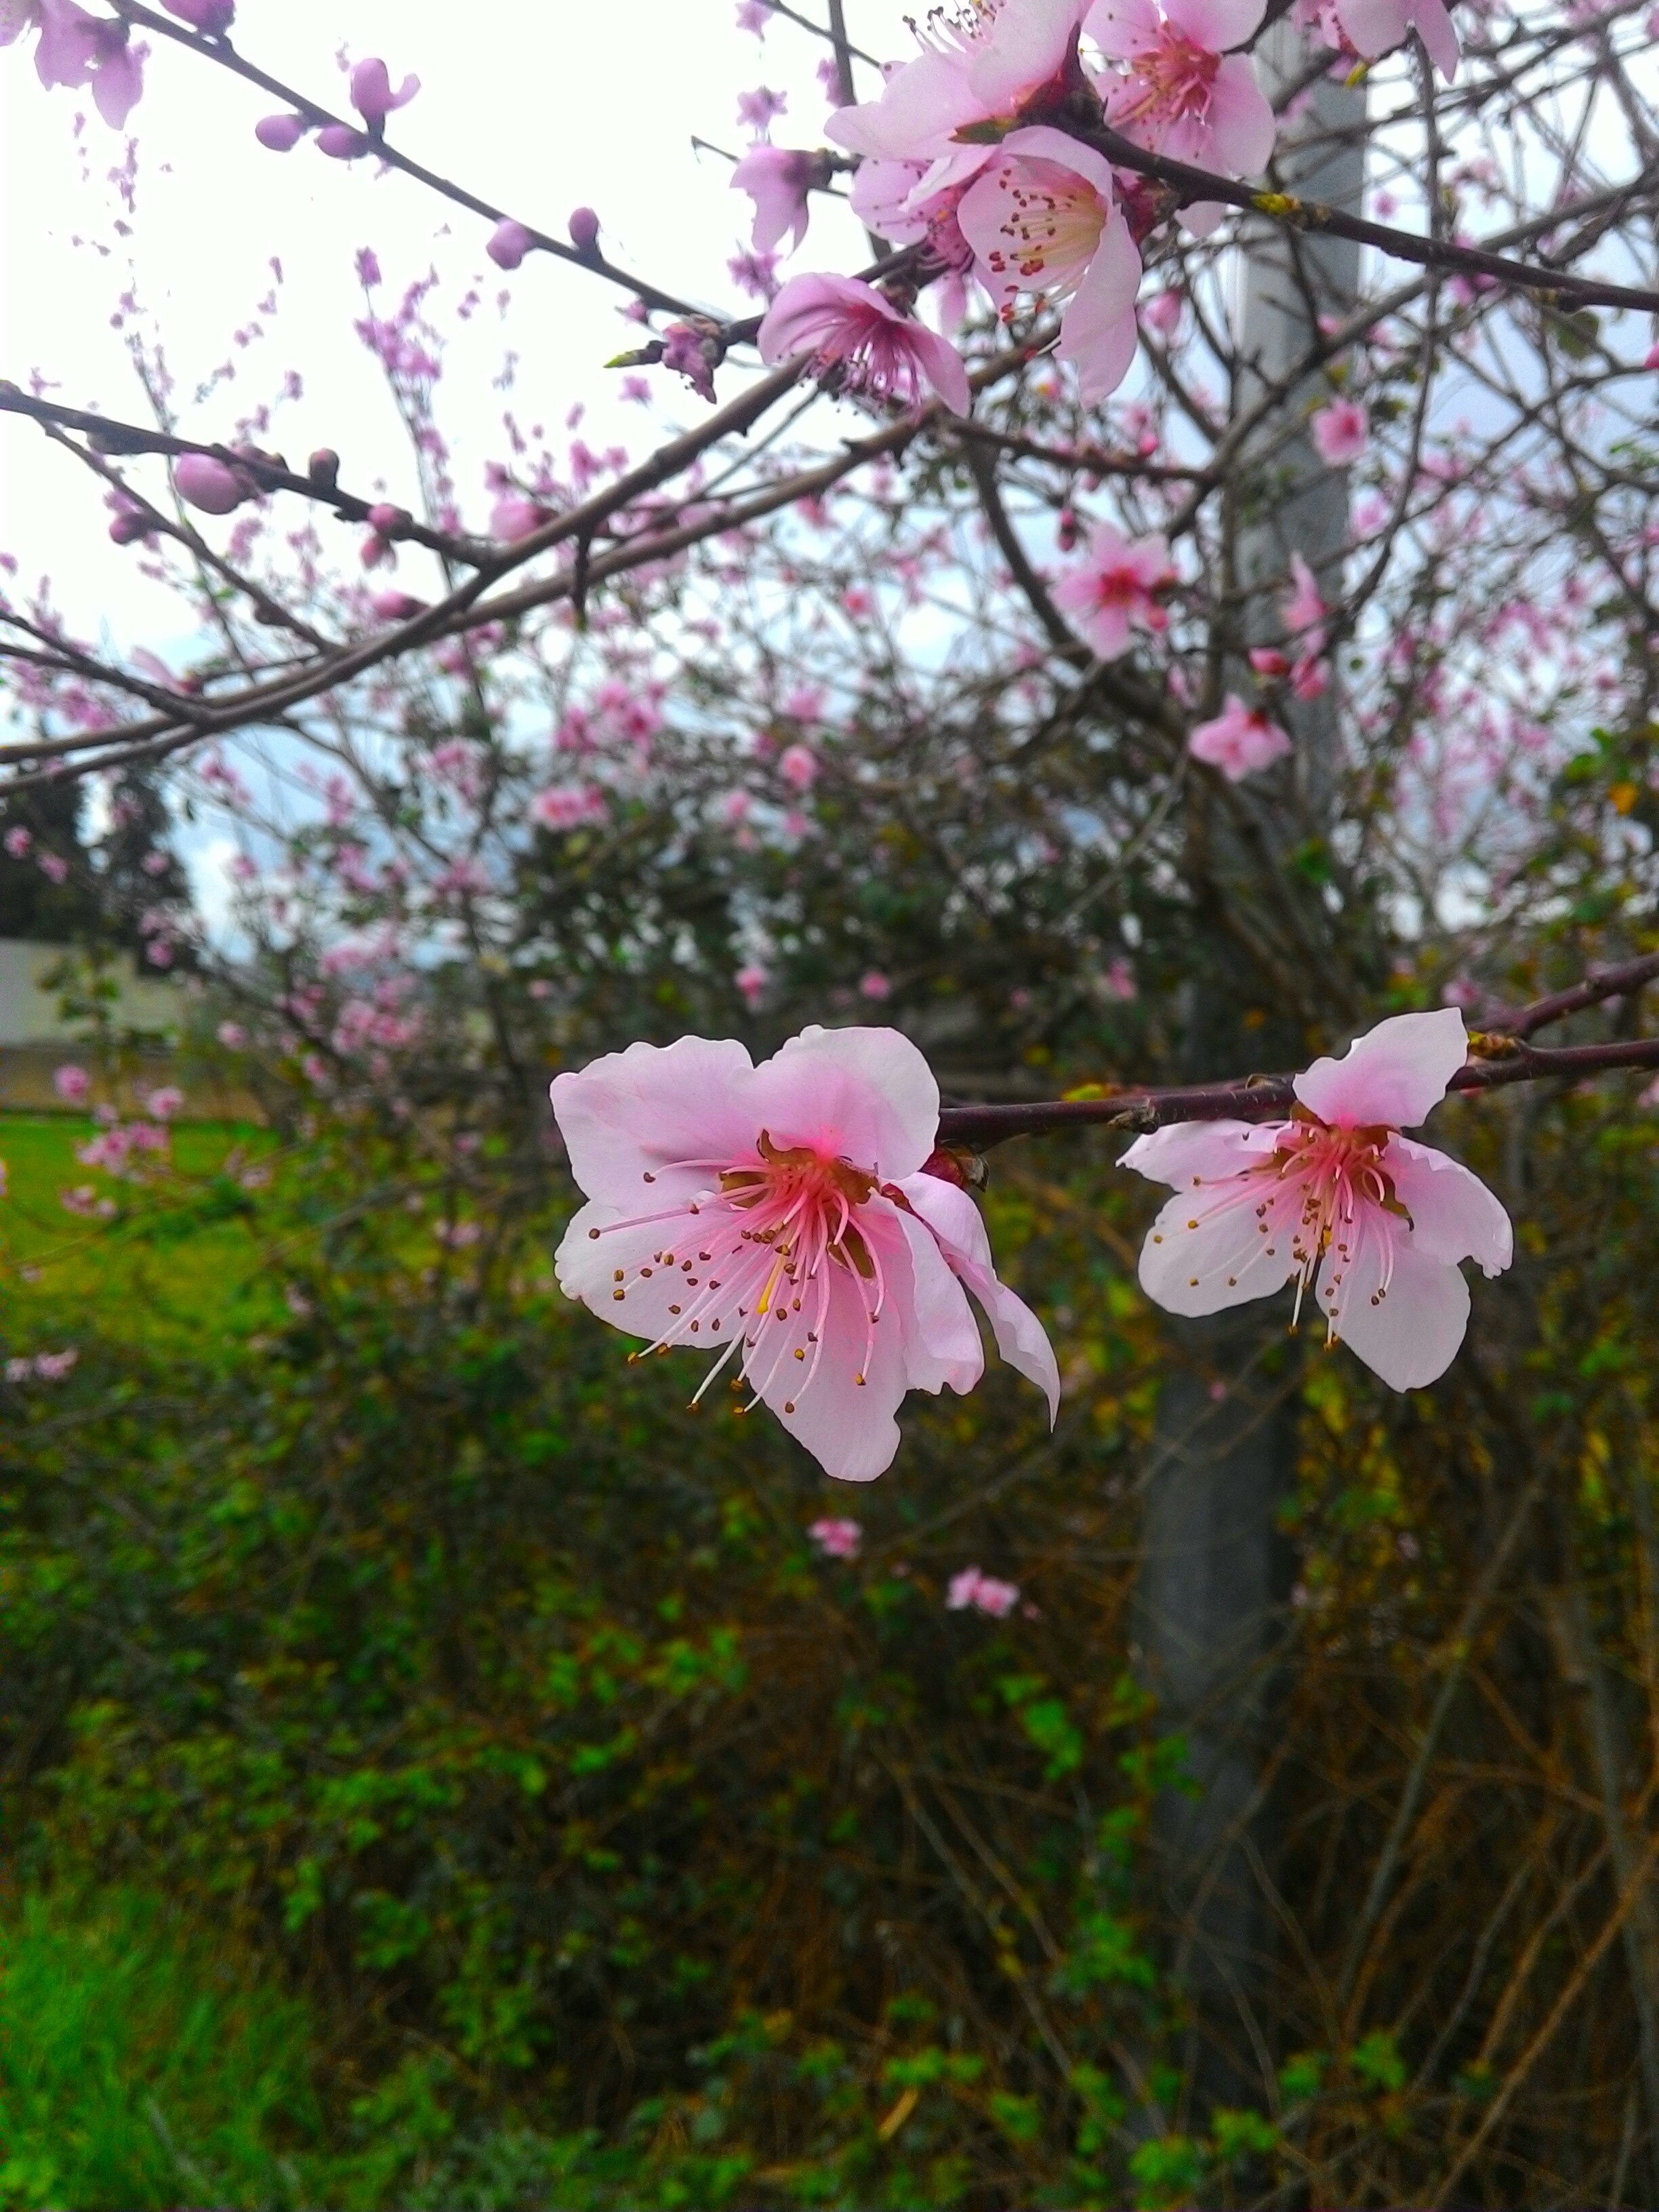
blossom, plant, flower, petal, spring, botany, flora, cherry blossom, flowering plant, land plant